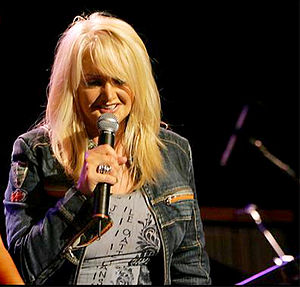
Bonnie Tyler
"Bonnie Tyler er en walisisk sanger, som er kendt for sange for sin hæse stemme. Hun fik sit gennembrud i 1977 med albummet The World Starts Tonight med singlehits som ""Lost in France"" og ""More Than a Lover"". Hendes single fra 1978, ""It's a Heartache"", nåede en fjerdeplads på den engelske hitliste og en tredjeplads i USA.